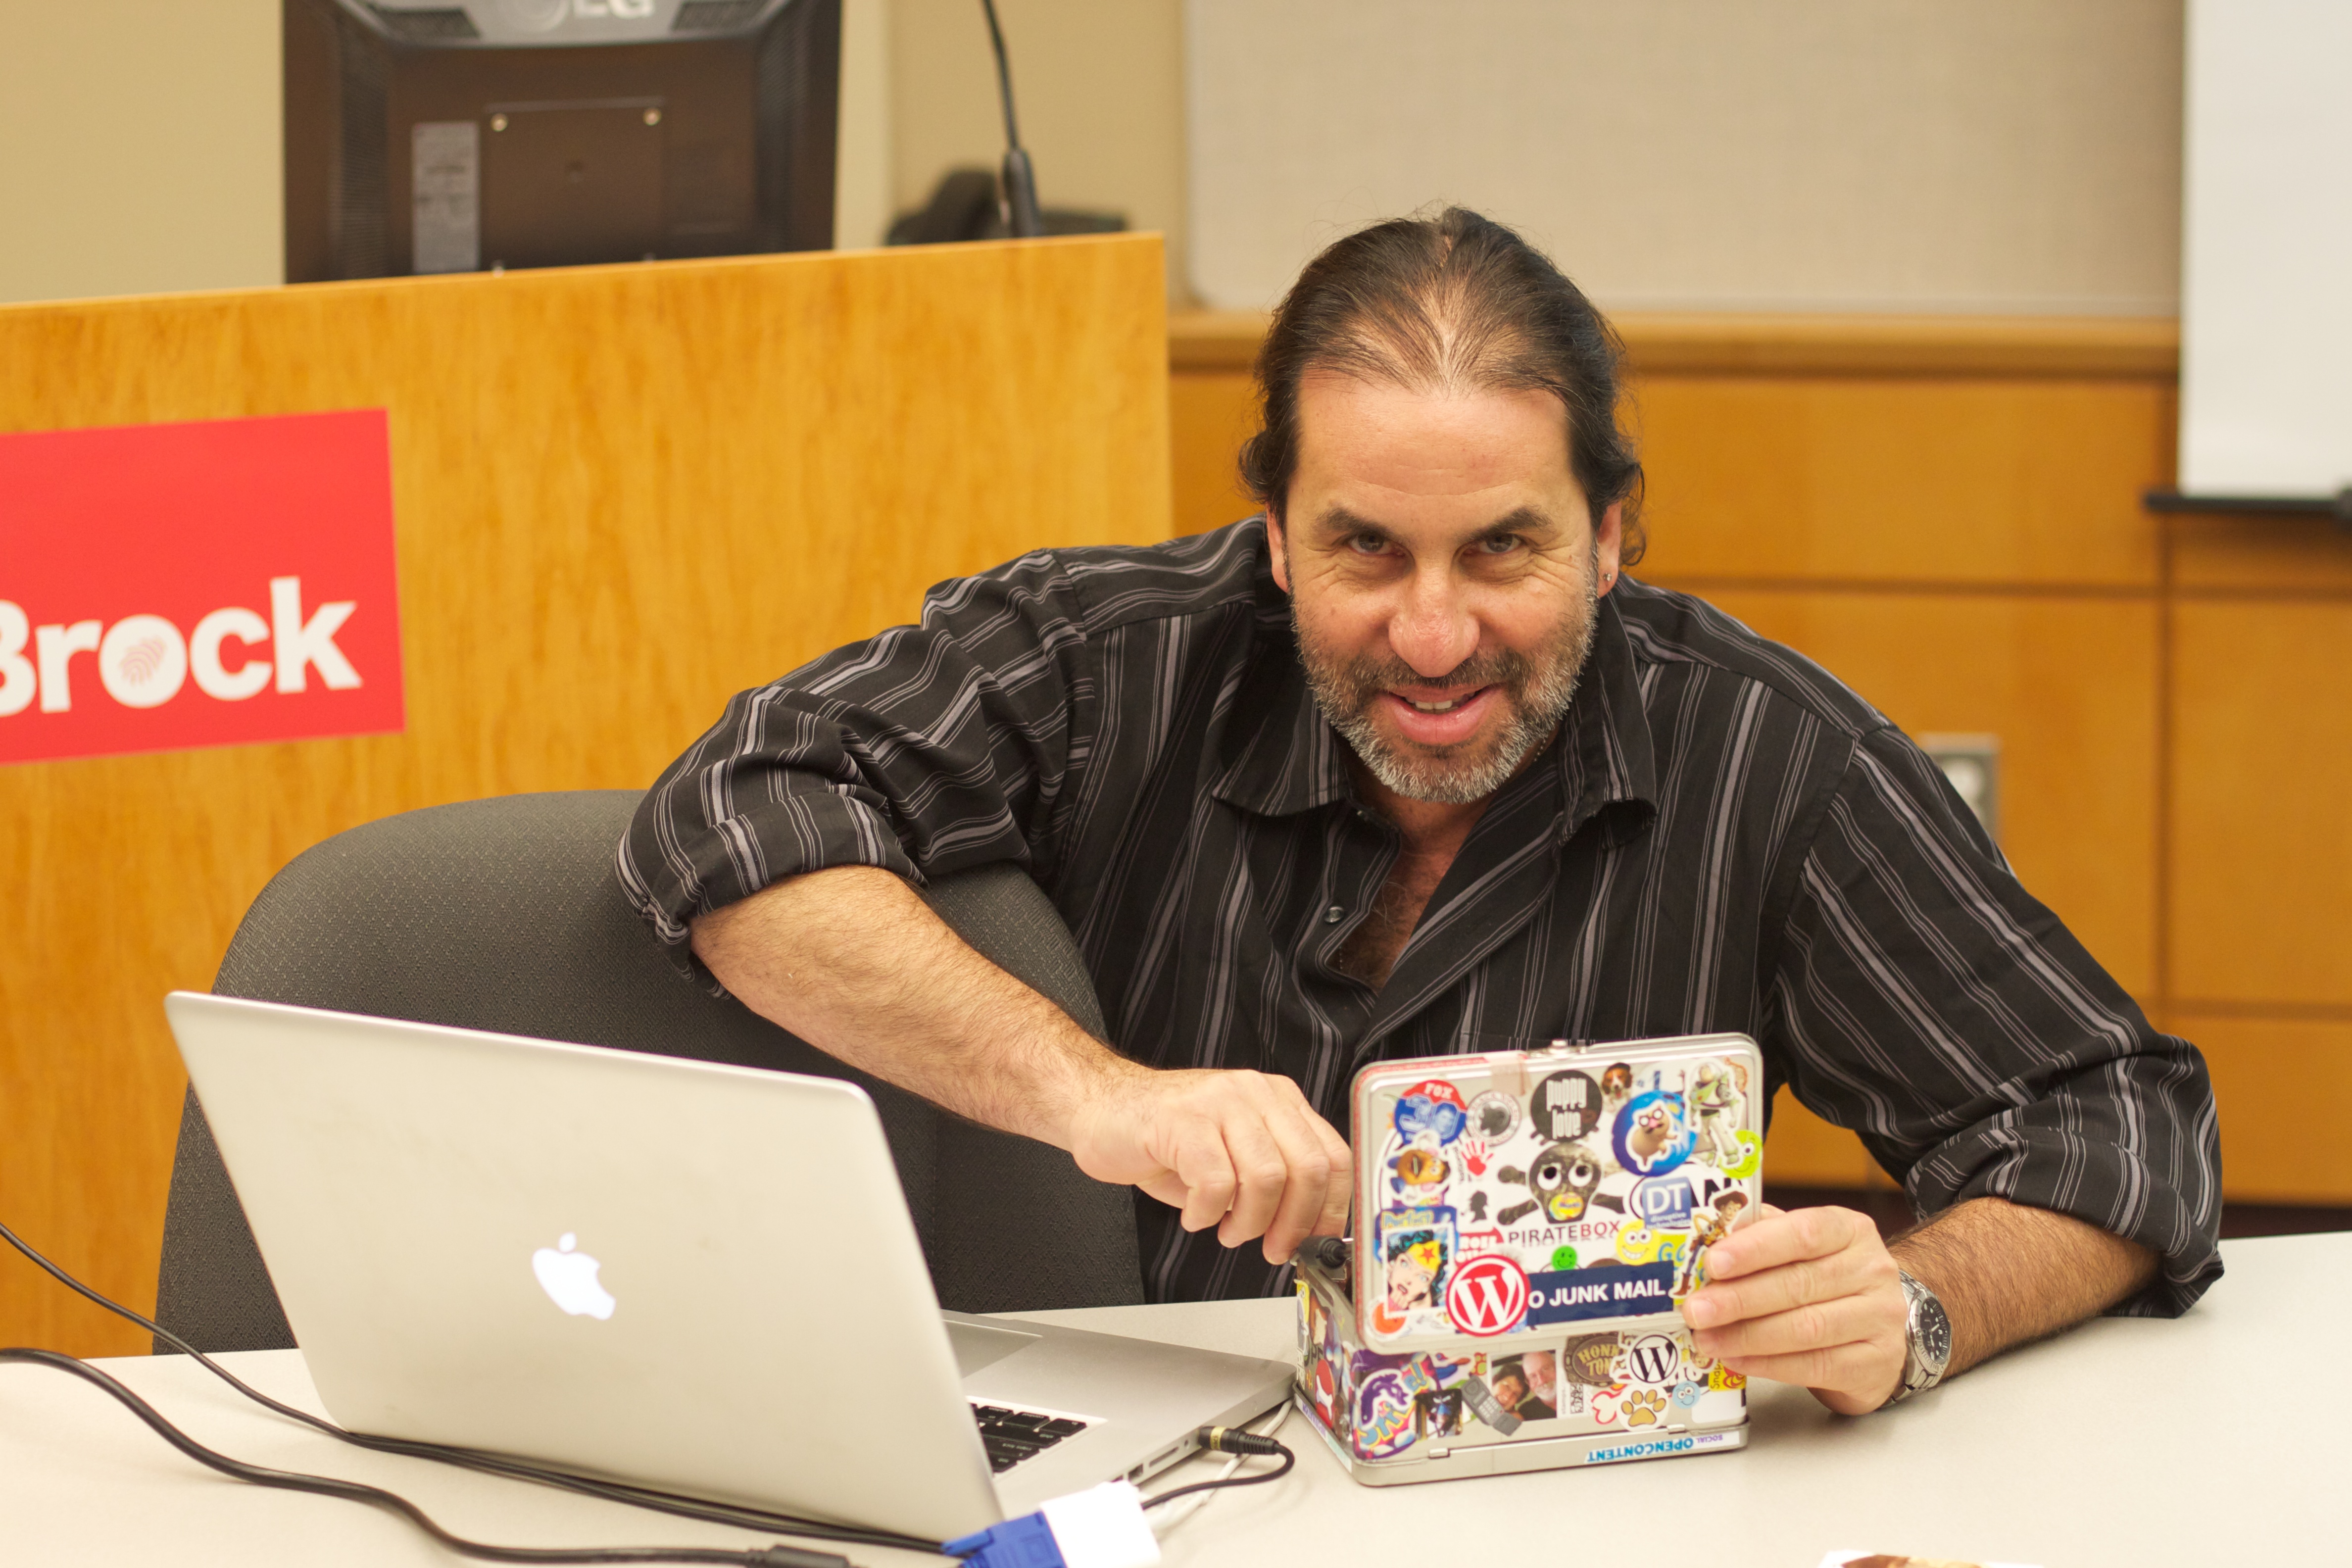
person, learning, storybox, piratebox, odyssey